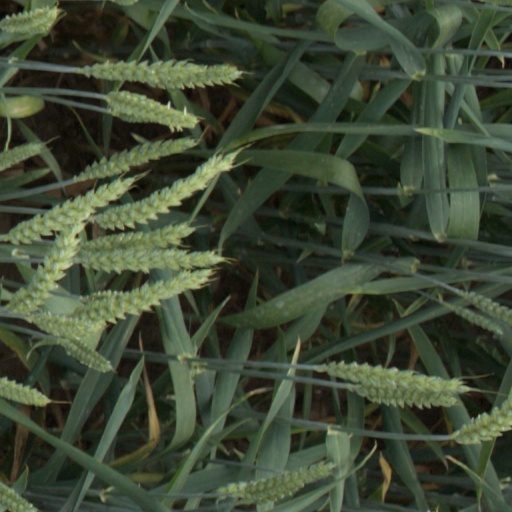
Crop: wheat